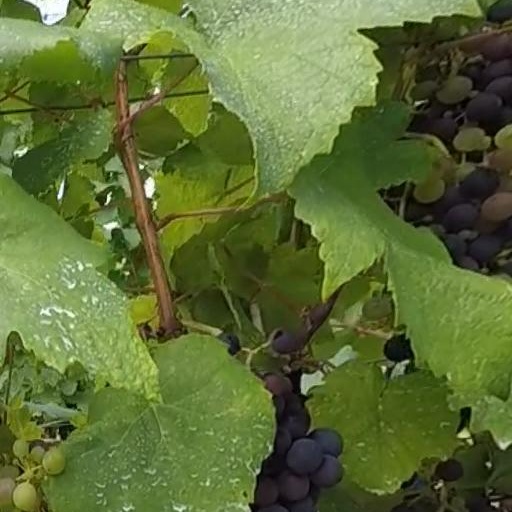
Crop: grape